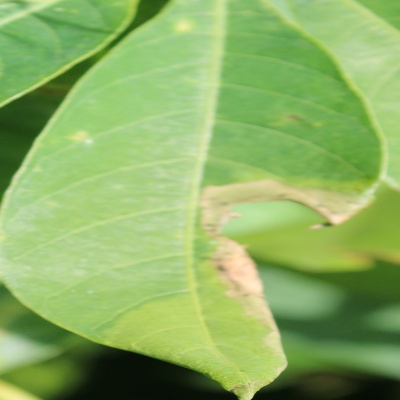
Crop: Cassava
Condition: bacterial blight